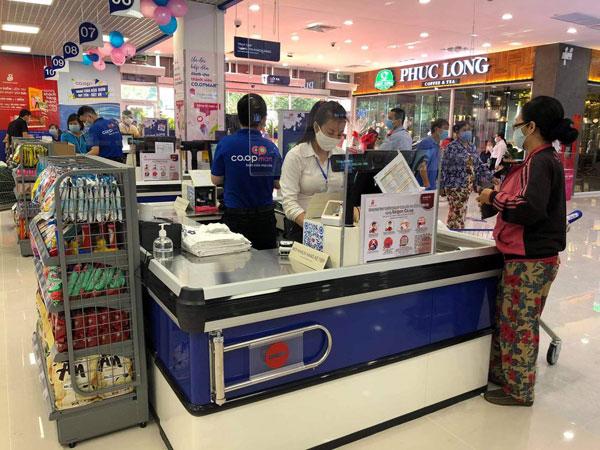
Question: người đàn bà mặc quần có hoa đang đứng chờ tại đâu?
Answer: tại quầy thu ngân